Prague-West District

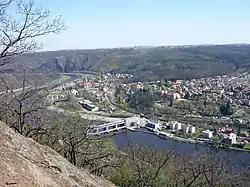
Vrané nad Vltavou in the Vltava valley

The territory of the district forms a half-moon surrounding Prague from the west. The elongated shape of the territory thus extends into different types of landscapes, in the north rather flat, in the south more rugged and hilly. It extends into five geomorphological mesoregions: Prague Plateau (north and east), Křivoklát Highlands (a small part in the west), Hořovice Uplands (an elongated part around the Berounka River), Brdy Highlands (elongated part south of the Berounka) and Benešov Uplands (south). The highest point of the district is the hill Lípový vrch in Libeř with an elevation of , the lowest point is the river bed of the Vltava in Libčice nad Vltavou at .